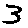
Label: 3